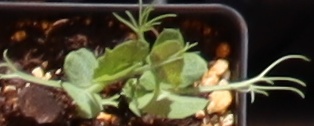
Label: Field Pea